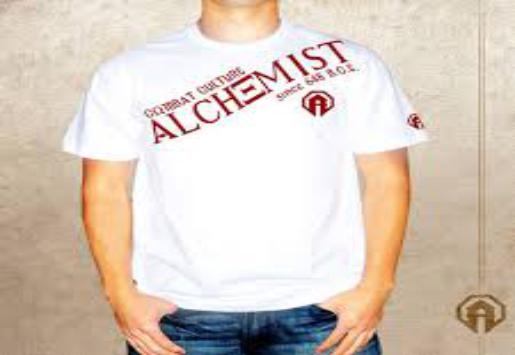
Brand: Alchemist
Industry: Clothes